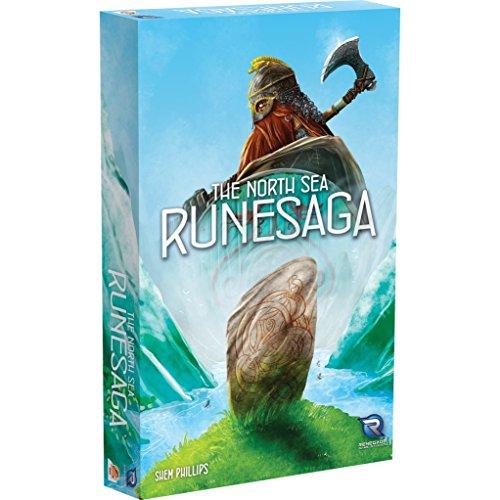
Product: The North Sea Runesaga
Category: Toys & Games | Games & Accessories | Board Games
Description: Combine the three North sea trilogy games in one epic campaign.
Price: $19.98
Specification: ProductDimensions:9x2.8x9inches|ItemWeight:1.41pounds|ShippingWeight:1.41pounds(Viewshippingratesandpolicies)|DomesticShipping:ItemcanbeshippedwithinU.S.|InternationalShipping:ThisitemcanbeshippedtoselectcountriesoutsideoftheU.S.LearnMore|ASIN:B075VK6W7D|Itemmodelnumber:RGS0591|Manufacturerrecommendedage:12yearsandup